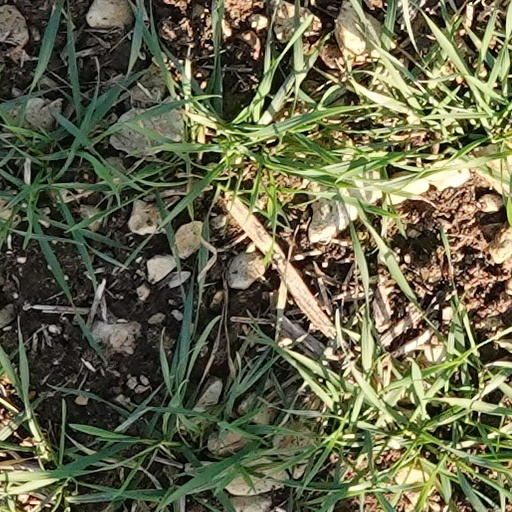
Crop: wheat